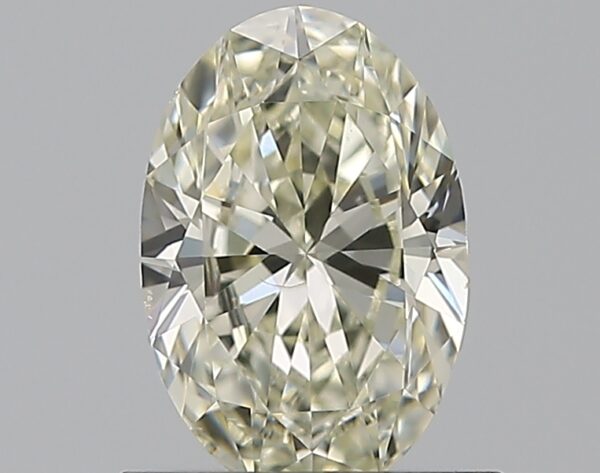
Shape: oval
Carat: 0.75
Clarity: VS2
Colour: L
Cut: EX
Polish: EX
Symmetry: VG
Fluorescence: ST
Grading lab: GIA
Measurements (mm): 7.52 x 4.98 x 2.99